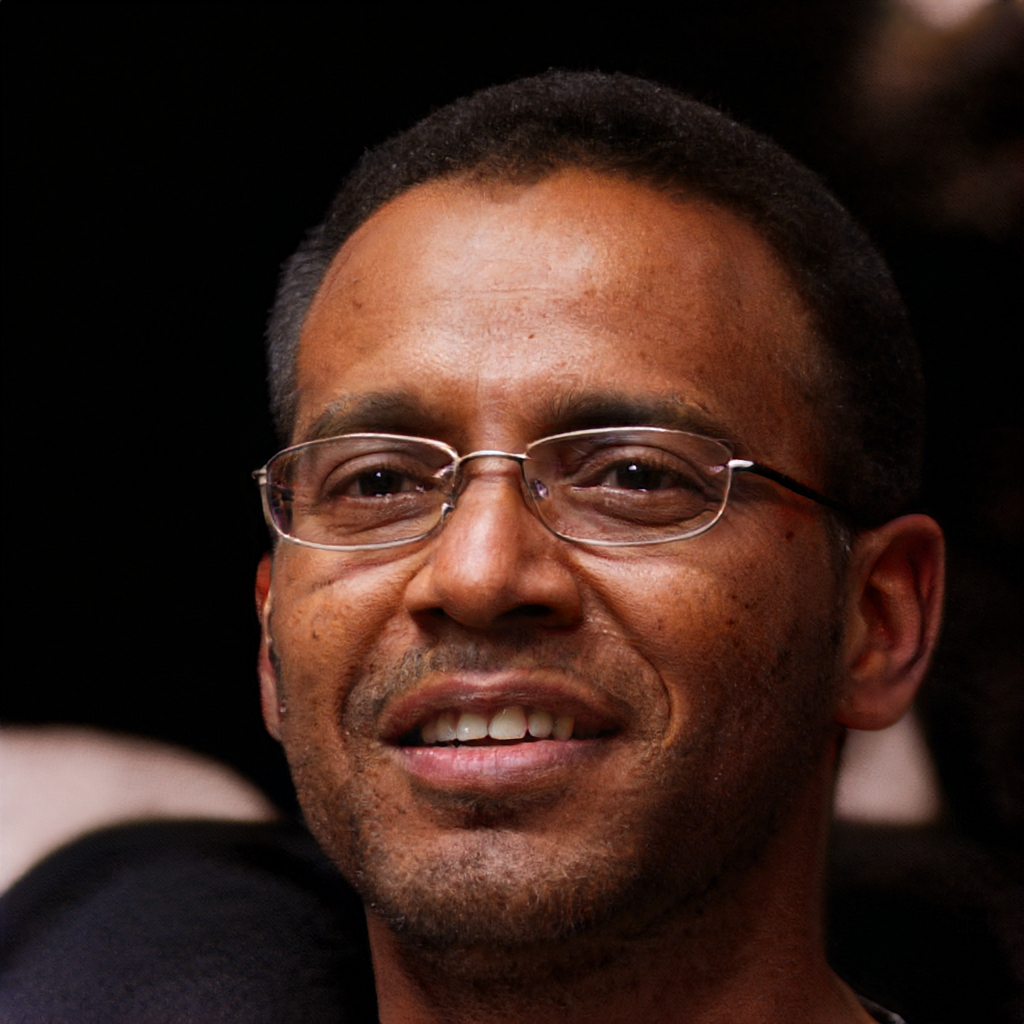
Label: Colored